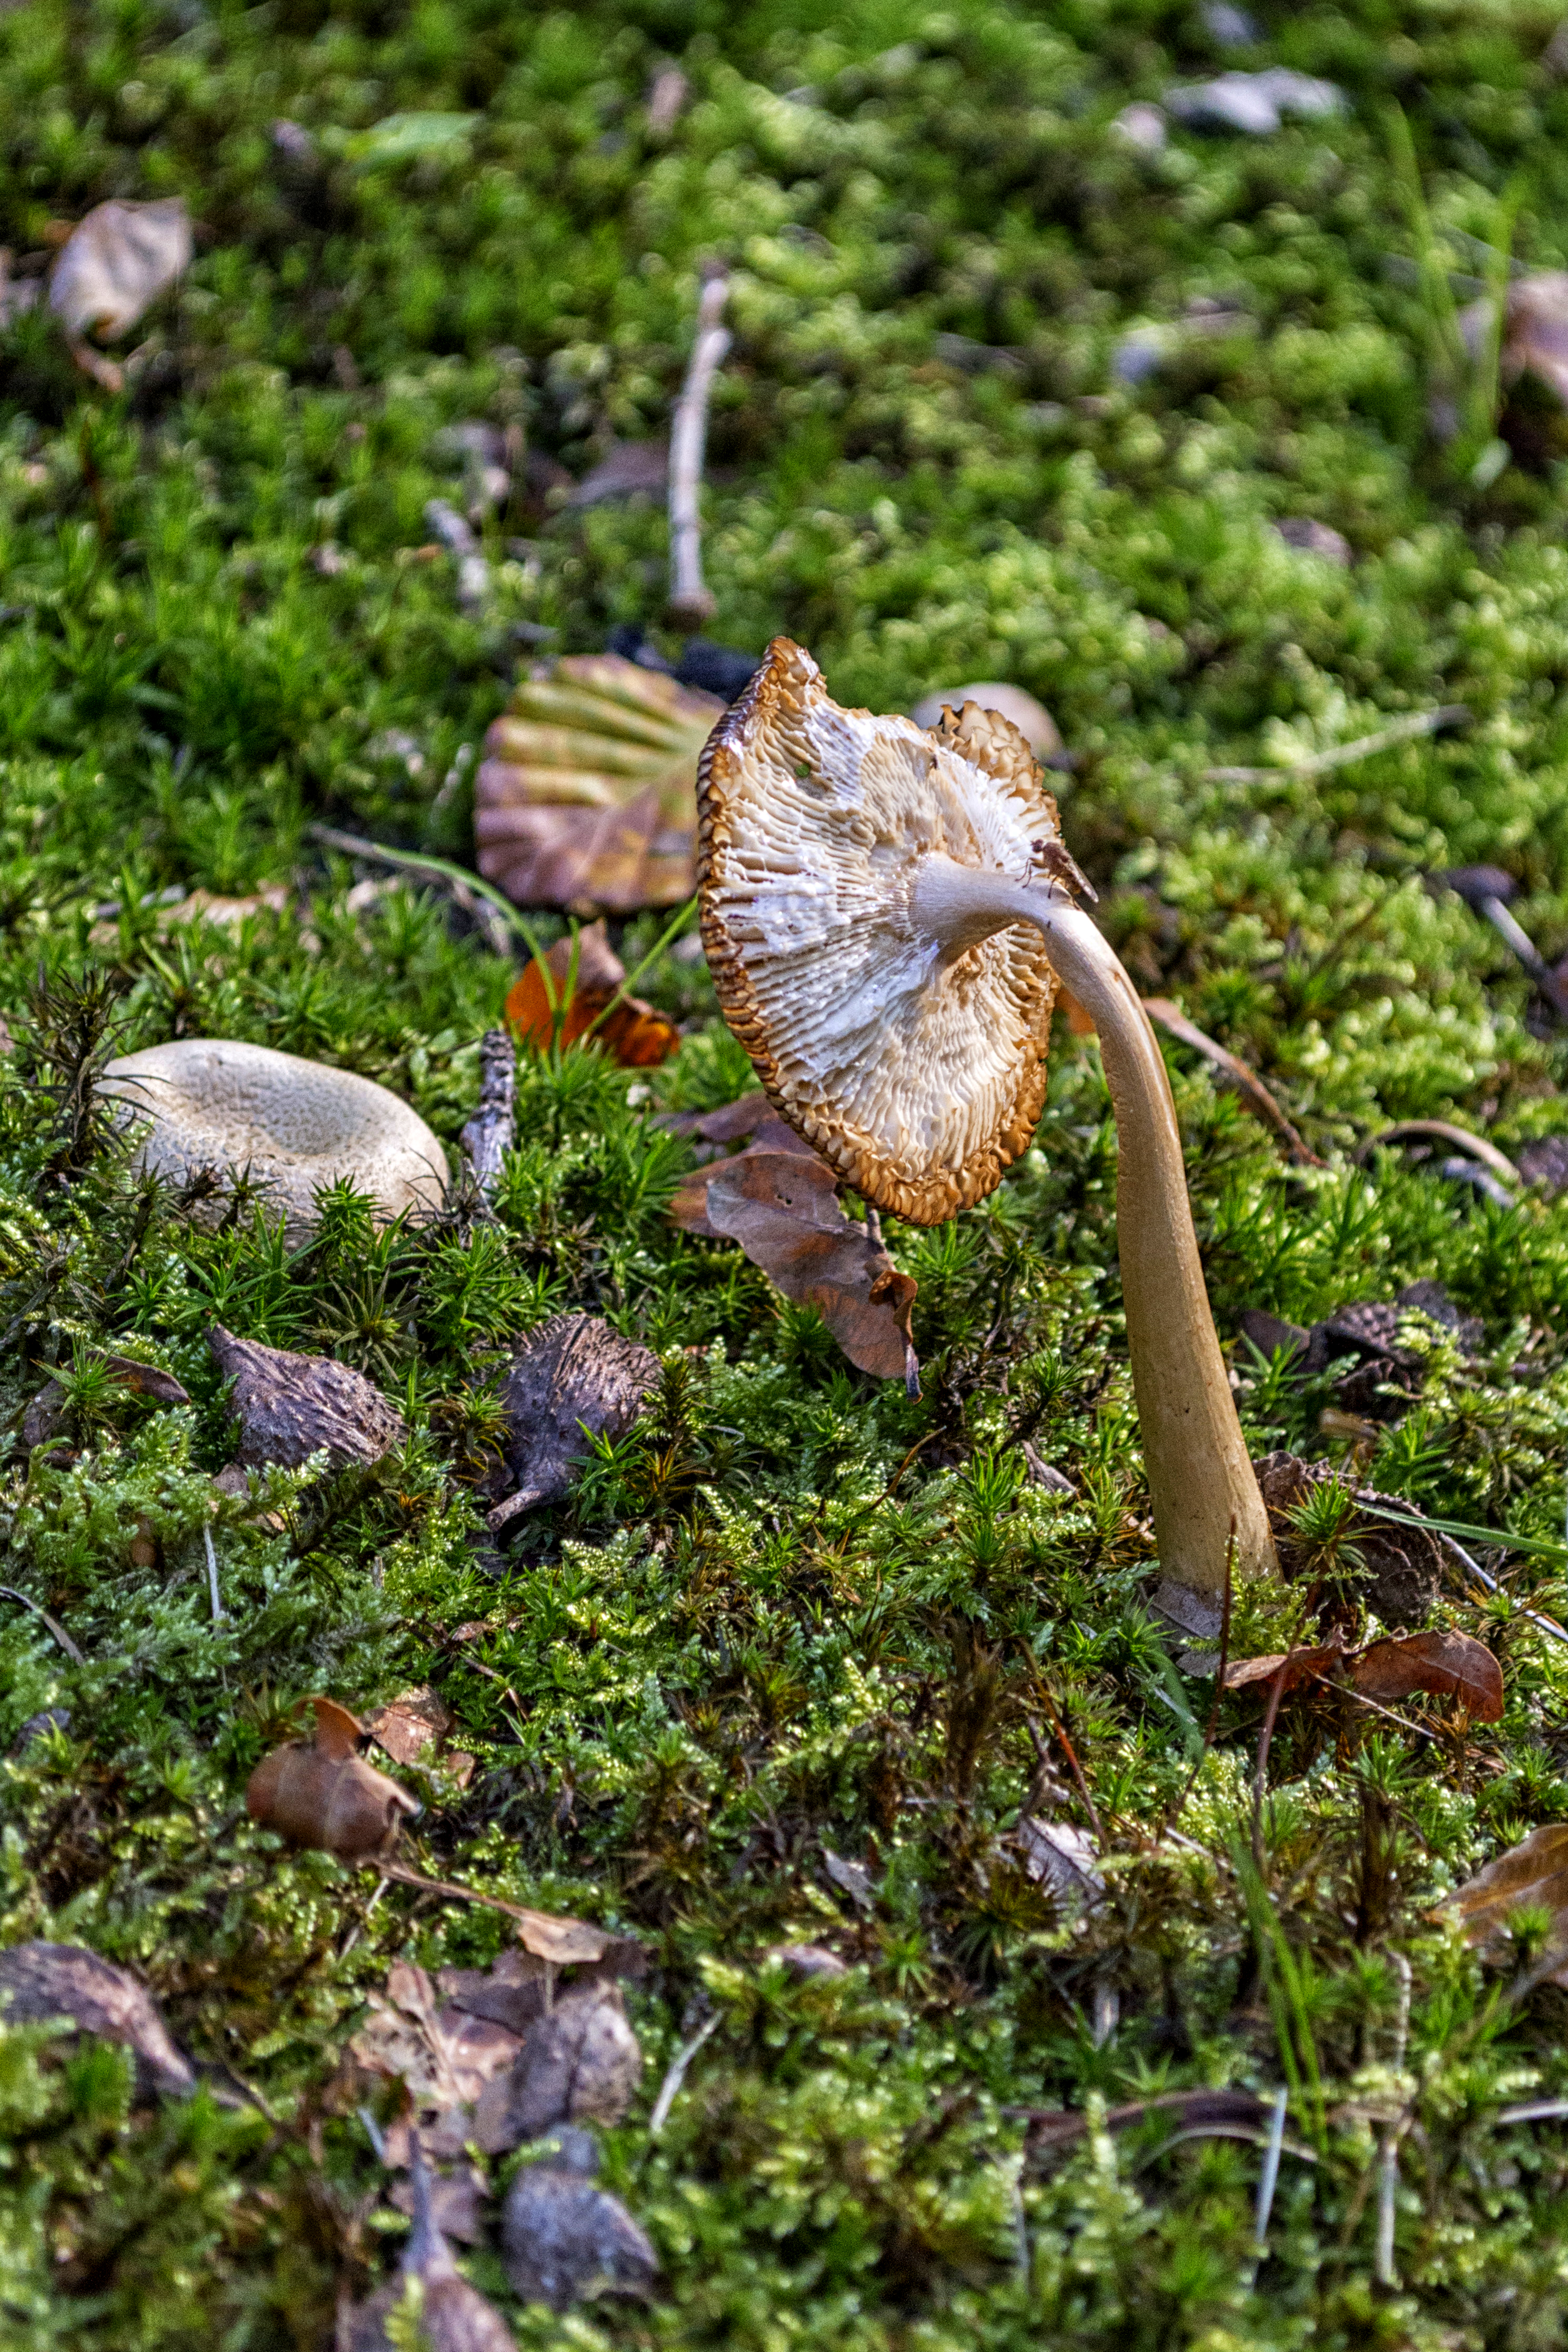
forest, outdoor, plant, photography, texture, flower, photo, wildlife, mushroom, nikon, funghi, fauna, fungus, colour, holland, nederland, netherlands, dutch, outdoorphotography, picture, photograph, fotos, foto, fotografie, depthoffield, woodland, habitat, paulvandevelde, pdvandevelde, padagudaloma, natuurfotografie, naturephotographer, dordrecht, nederlandinfotos, pvdvfotografie, pdvandeveldedordrecht, nederlandsefotografie, dutchphotogaraphy, totallydutch, fotografienederland, hollandsefotografie, fotografieholland, paddenstoel, breda, liesbos, paddestoel, paulvandeveldedordrecht